City of district significance (Ukraine)

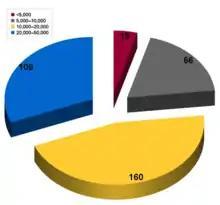
A majority of small cities (160 total) belong to the 10–20,000 population range.

Although not every small city is designated as a city of district significance, in 2003 there were a total of 305 such small cities, which is 3/4 of the total number of cities in Ukraine, and 13% of the total population (19% of the urban population). In 2003, 15 cities had a population of up to 5,000; 66 cities had populations between 5,000 and 10,000; 160 cities had populations between 10,000 and 20,000; 109 cities had populations between 20,000 and 50,000.